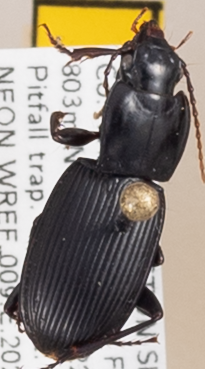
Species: Pterostichus herculaneus
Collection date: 2022-07-12
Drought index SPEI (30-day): -0.298
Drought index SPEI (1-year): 1.28
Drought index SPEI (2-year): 0.54